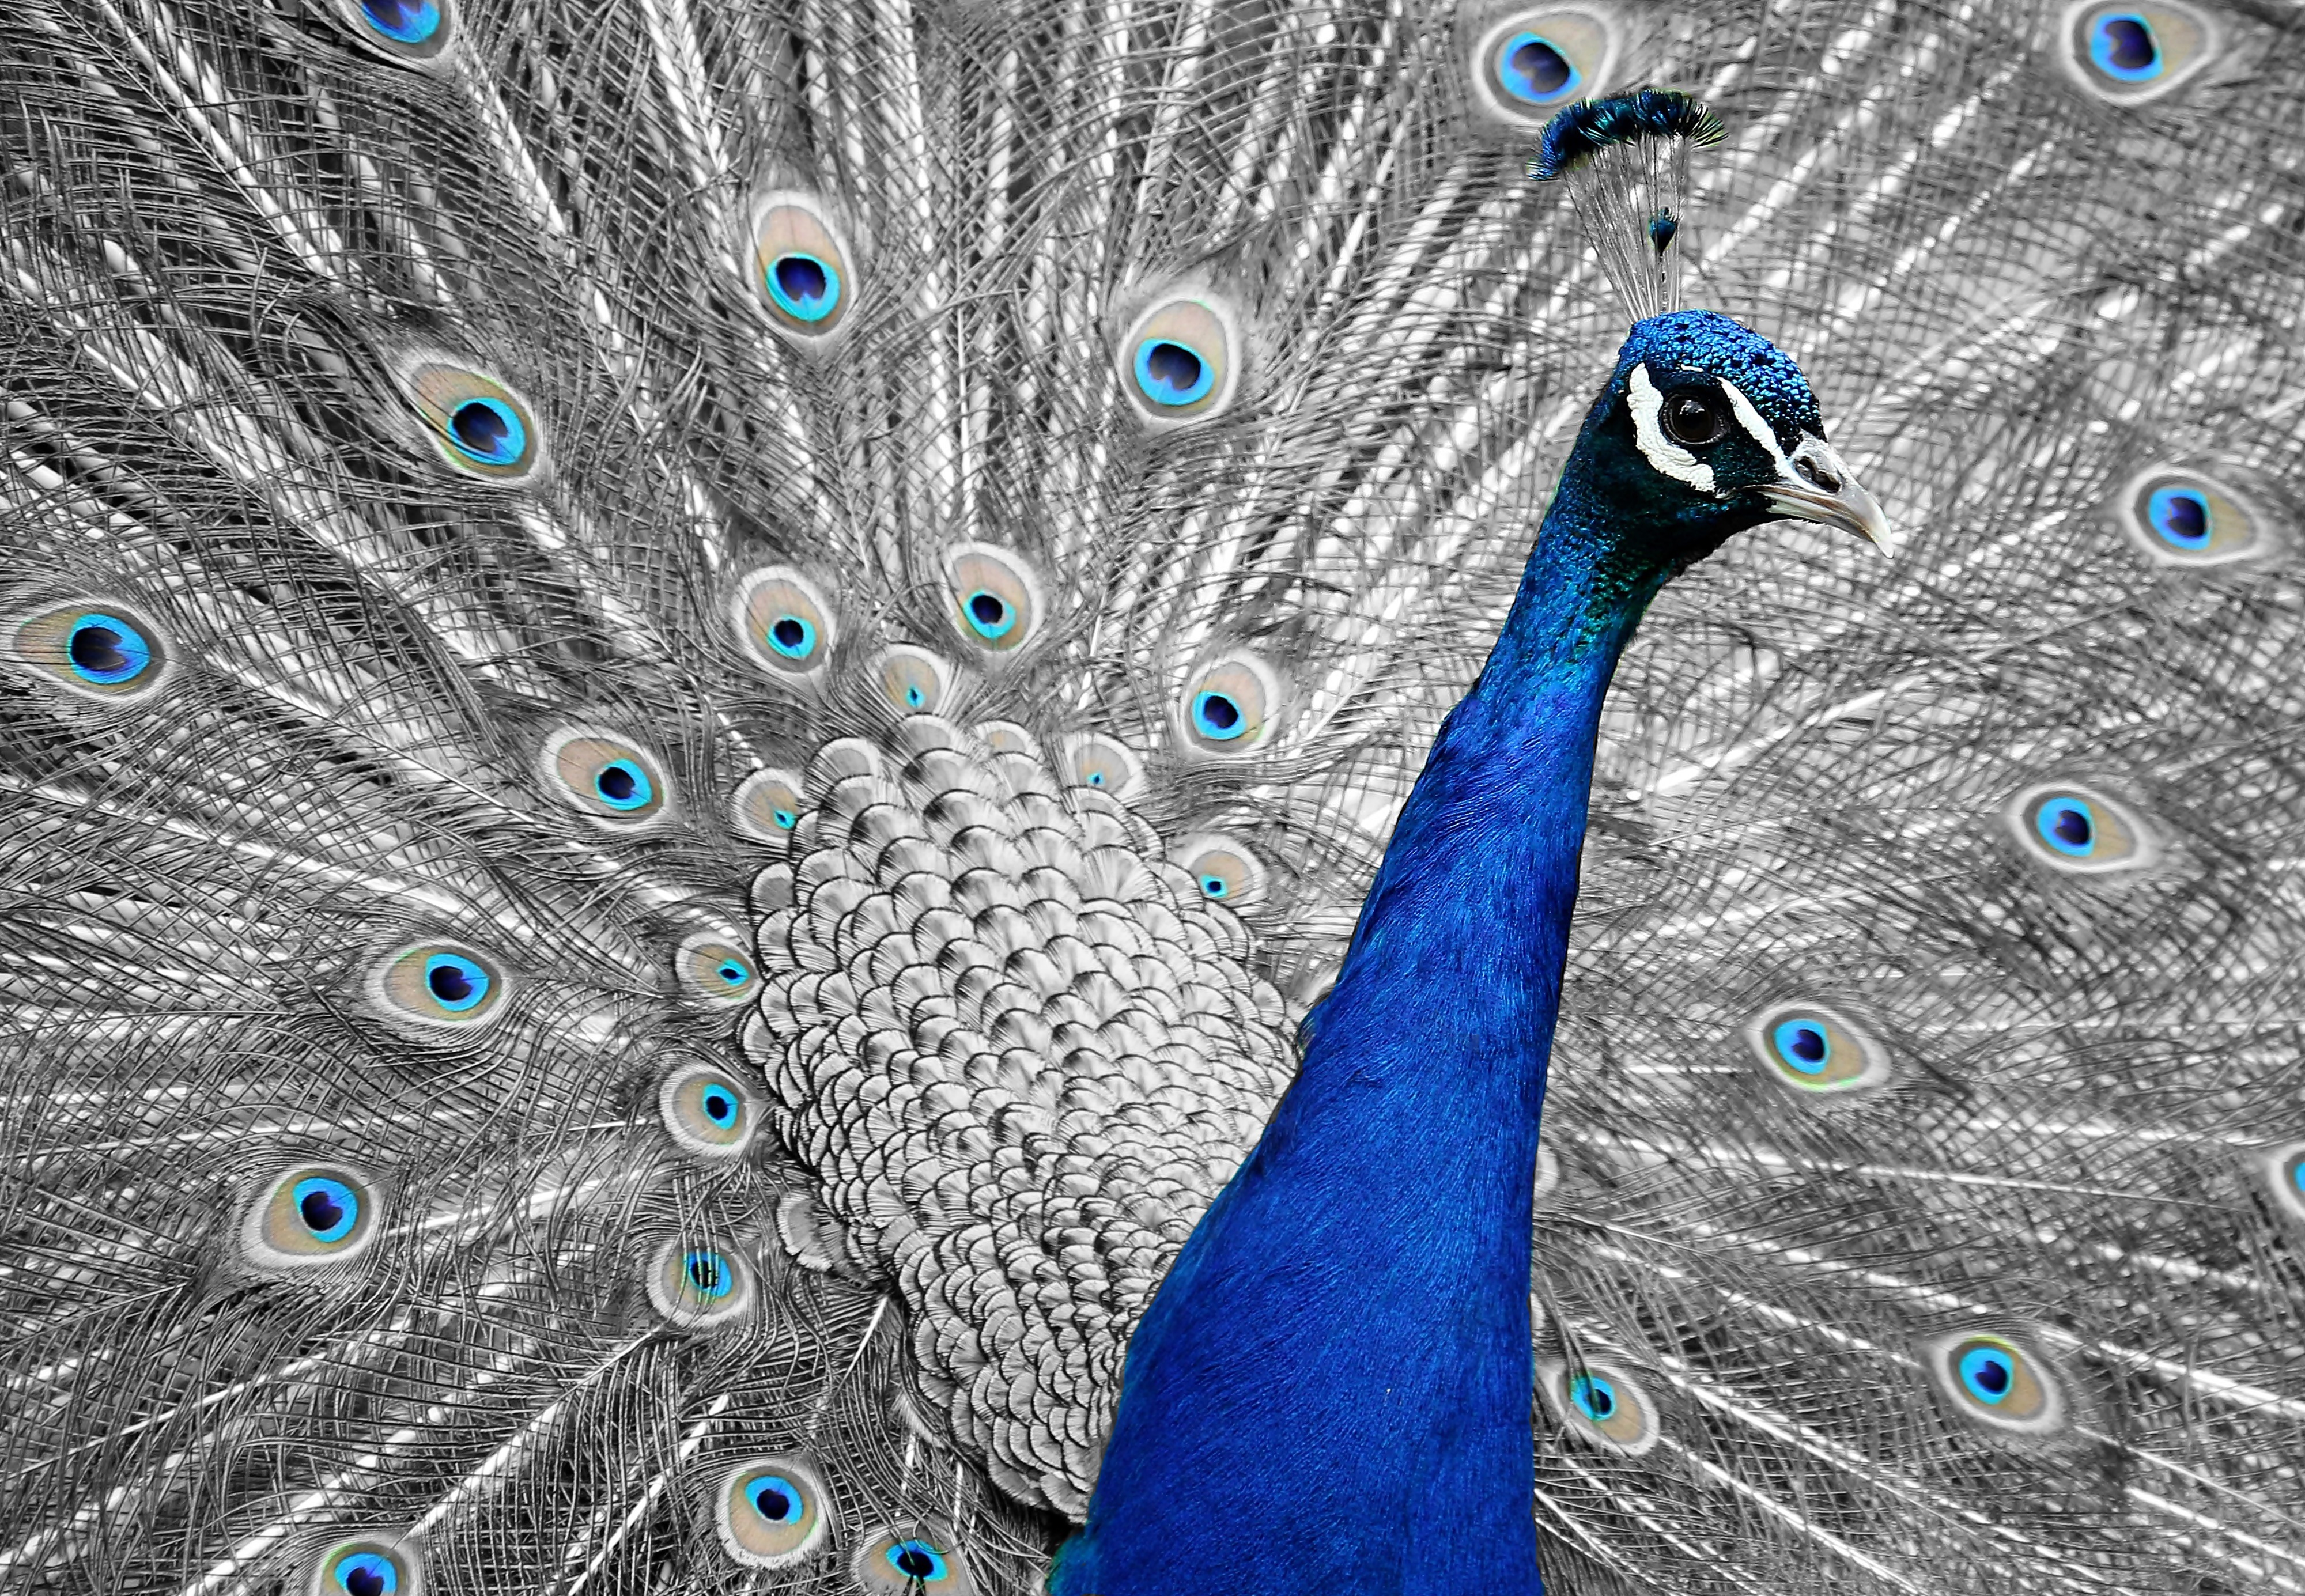
nature, bird, wing, wheel, leaf, animal, blue, colorful, feather, fauna, side view, material, peacock, plumage, close up, vanity, vertebrate, beauty, beautiful, peafowl, animal world, wildlife photography, gorgeous, pride, iridescent, beat rad, page review, fashion accessory